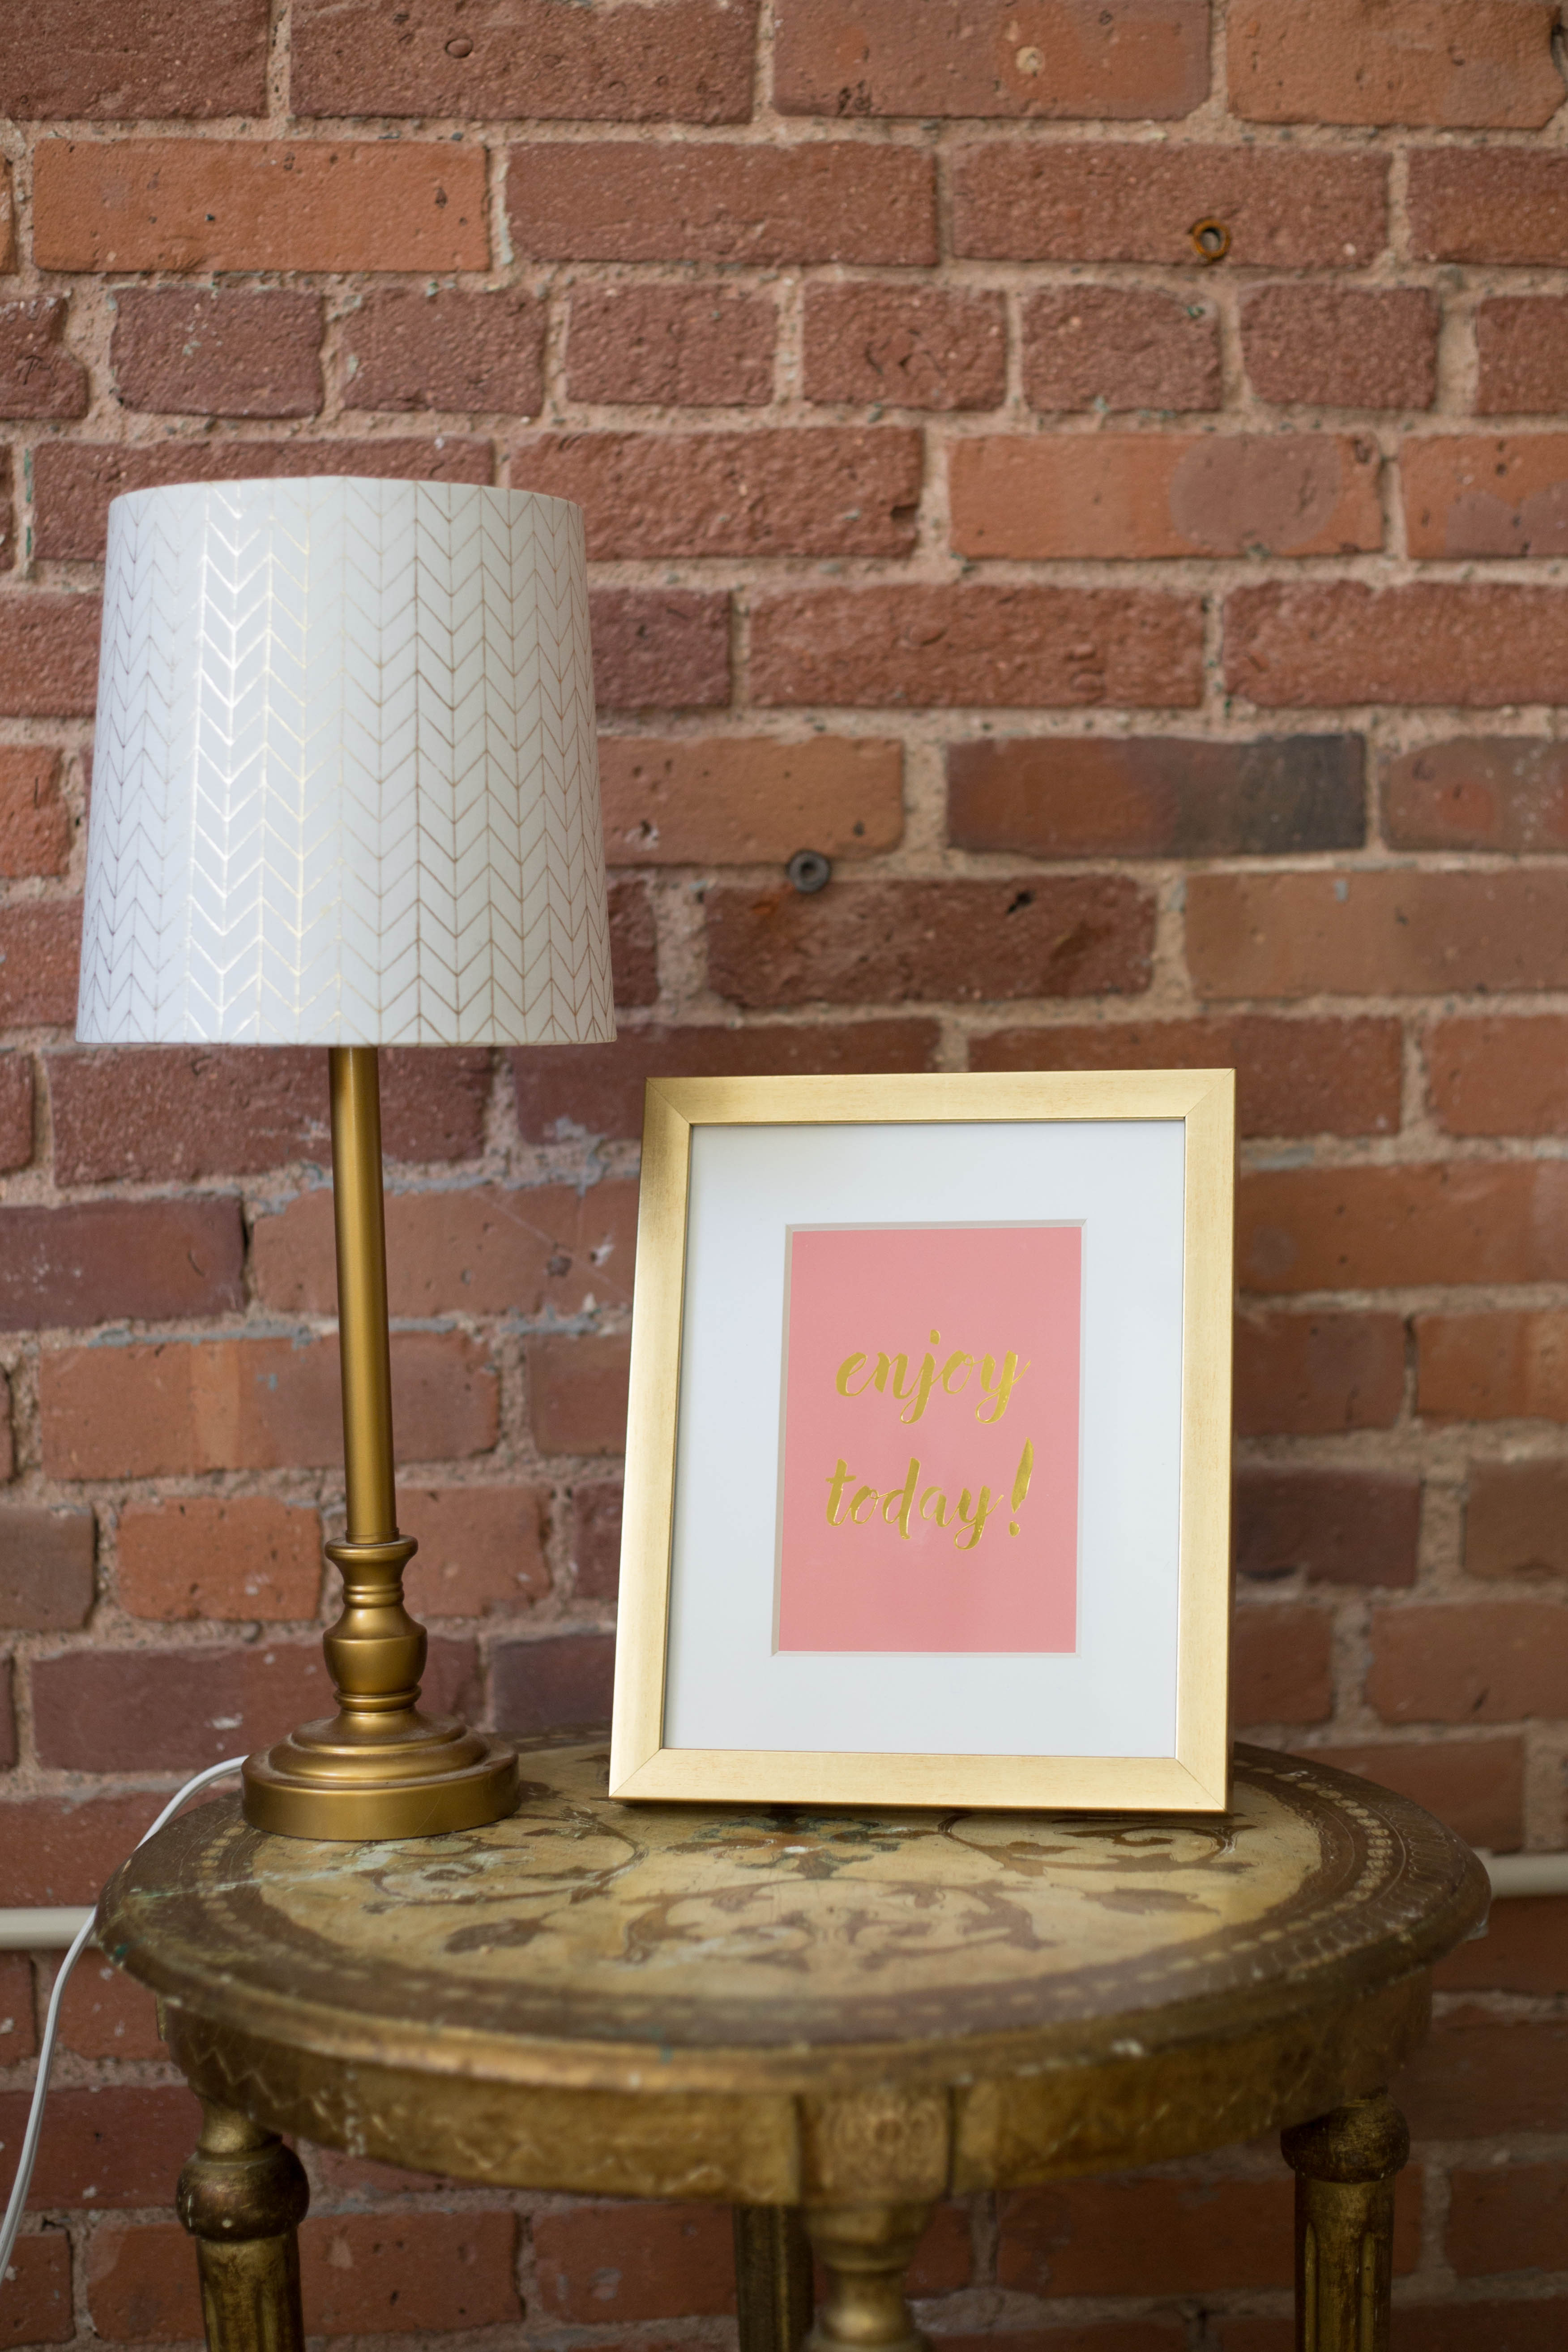
rectangle, wood, lamp, brick, wood stain, picture frame, brickwork, Tints and shades, paint, hardwood, font, building material, art, room, lampshade, event, magenta, lectern, glass, light fixture, lighting accessory, visual arts, home accessories, peach, antique, varnish, metal, flooring, interior design